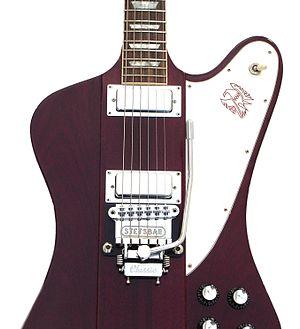
La Gibson Firebird est une guitare électrique produite par la firme Gibson Guitar Corporation depuis 1963.